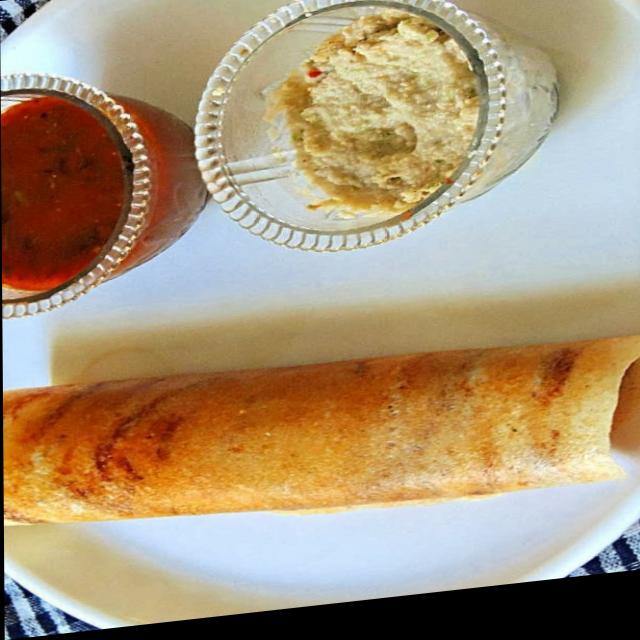
Dish: masala_dosa